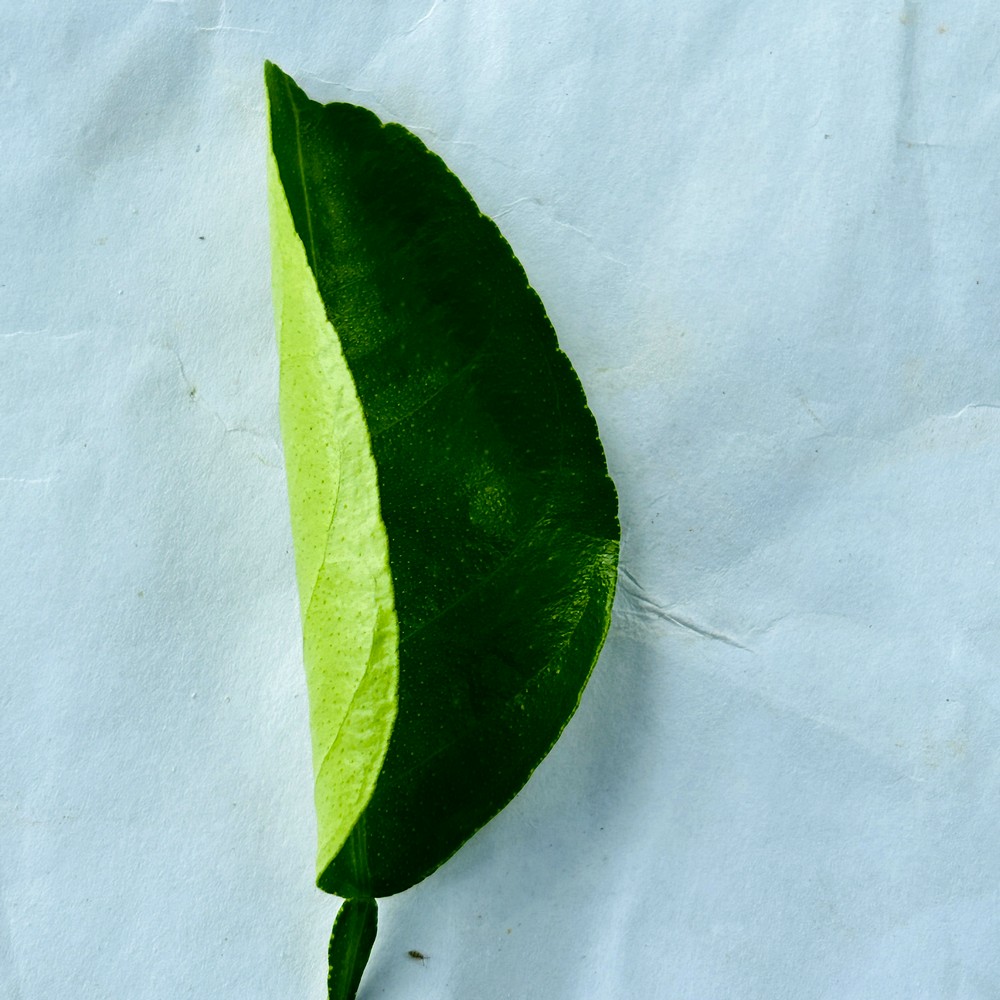
Label: Healthy Leaf